Siege of Auximus

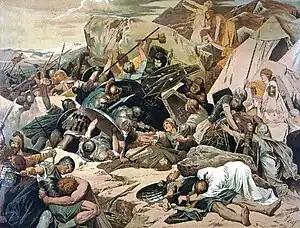
Gothic and Byzantine warriors in a later battle

Growing impatient, Belisarius sent an attack to the nearby spring. The spring was located outside of the city but through an underground entrance it supplied the city with water. A wall of shields was used to bring 5 Isaurians to the spring. The Goths thought the Byzantines wanted to storm the wall so they held their fire to let the Byzantines get closer but when they noticed the actual goal they rained down projectiles onto the Byzantines. In a desperate move the Goths launched a sortie, Belisarius ordered his men to attack them. The Byzantines attack uphill and suffered gigantic losses until 7 men from Narses’ command broke through the Gothic lines, possibly fighting harder as to repair their image after the messaging affair. The Byzantines advanced through the gap and drove the Goths back into the city but also retreated themselves afterwards. The Isaurians also retreated, because of superior building techniques used in ancient times the cistern leading water into the city remained intact. In the end the attack was a failure with heavy casualties on the Byzantine side.